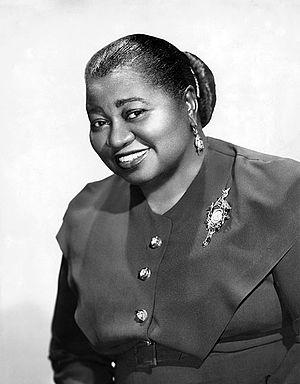
Hattie McDaniel est une actrice américaine, née le 10 juin 1895 à Wichita et morte le 26 octobre 1952 à Los Angeles. Elle est la première interprète afro-américaine à recevoir un Oscar. Le 29 février 1940, lors de la 12e cérémonie des Oscars, elle reçoit celui de la meilleure actrice dans un second rôle pour son incarnation de Mammy, dans Autant en emporte le vent.
Les Afro-Américains, sont le groupe ethnique formé par les citoyens des États-Unis d’ascendance totale ou partielle d'Afrique subsaharienne. La grande majorité des Afro-Américains sont des descendants d'esclaves déportés entre 1619 et 1810.
Autant en emporte le vent est un film américain de Victor Fleming réalisé en 1939, adapté du roman du même nom de Margaret Mitchell paru en 1936. Il sort en salles en 1939 aux États-Unis, et au cours des deux décennies suivantes dans le reste du monde, sa sortie en Europe ayant été retardée par la Seconde Guerre mondiale.